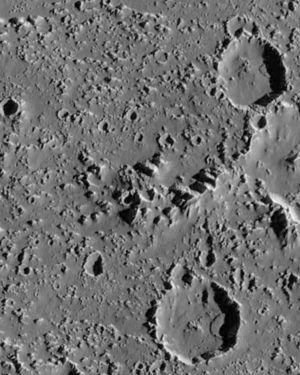
Callisto est un satellite naturel de la planète Jupiter, découvert en 1610 par Galilée. Callisto est la troisième plus grande lune dans le Système solaire, la deuxième du système jovien, après Ganymède. C'est également la lune galiléenne la plus éloignée de Jupiter et la seule à ne pas être en résonance orbitale. Callisto se serait formée par accrétion du disque de gaz qui entourait Jupiter après sa formation.